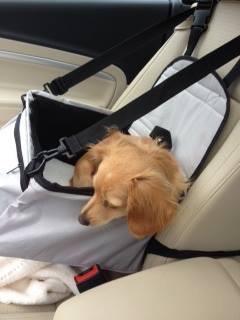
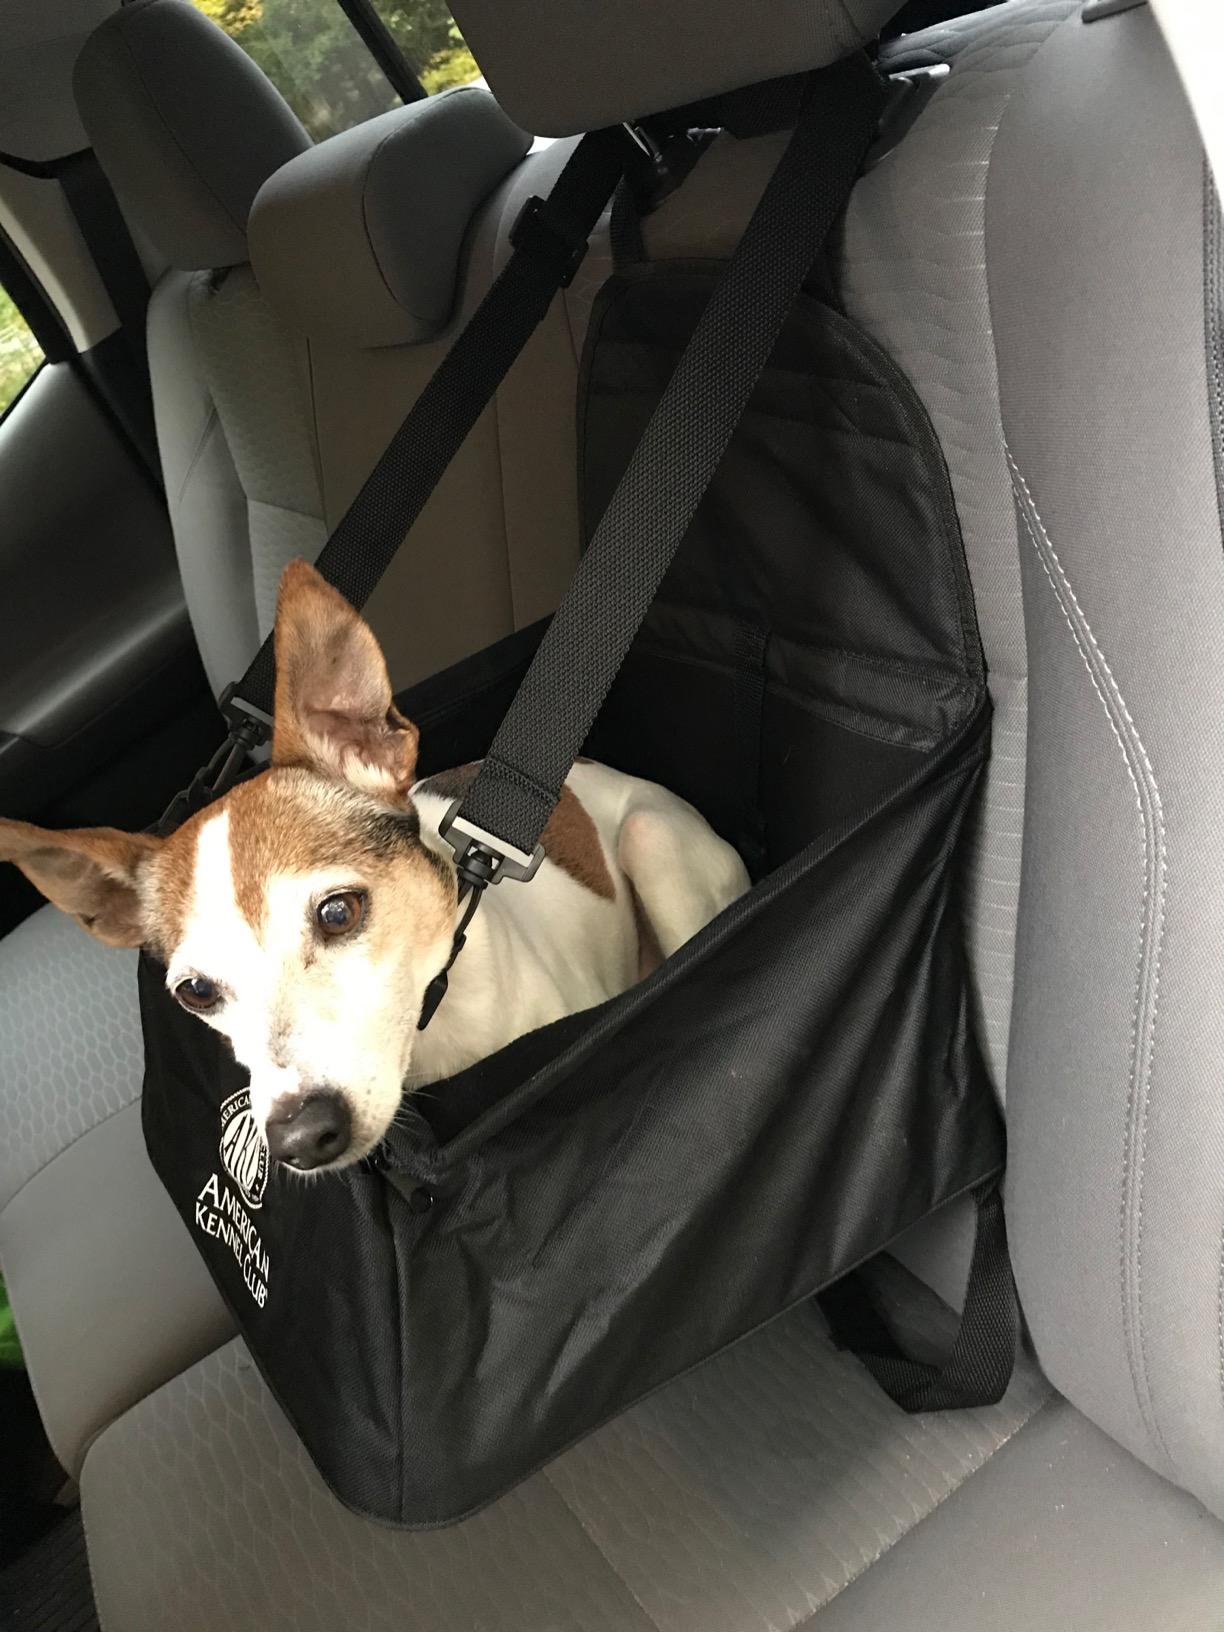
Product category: items_kennel
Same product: no